Aaron Slick from Punkin Crick

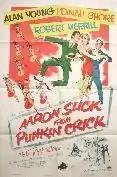

Aaron Slick from Punkin Crick (also known as Marshmallow Moon in the U.K. and the Philippines and Härkiä, heiniä ja hakkailua in Finland) is a 1952 Paramount Pictures hillbilly musical film directed by Claude Binyon and produced by William Perlberg and George Seaton. It is based on a popular 1919 play by Walter Benjamin Hare which was one of the most produced plays in the history of American theater with 40,000 performances, as of 1952, mainly by amateur groups. The film's cinematographer was Charles Lang and its costumes were designed by Edith Head.